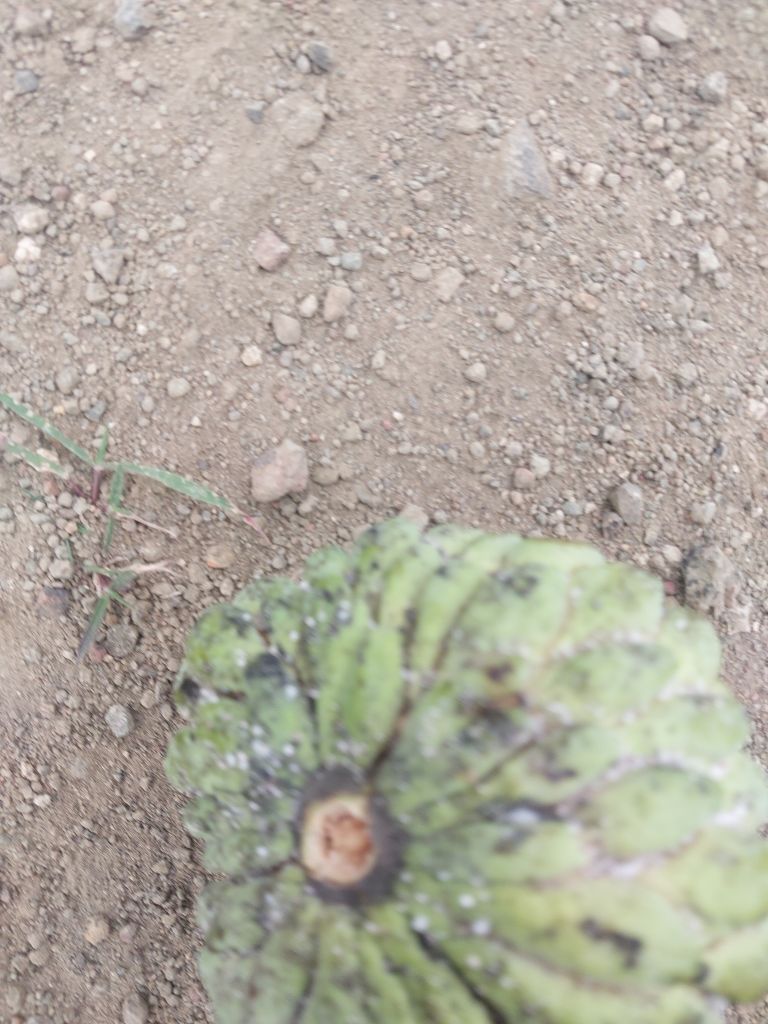
Disease label: Leaf spot on fruit